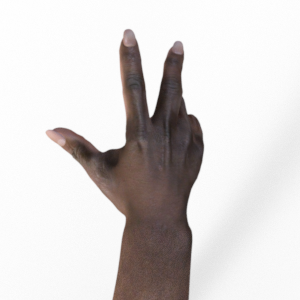
Label: scissors